Indonesian 50-rupiah coin

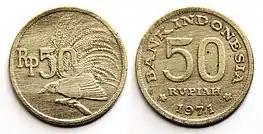
First Rp50 coin; to the left is the reverse, and the right is the obverse.

The Rp50 coin was first introduced in 1971 as a cupronickel coin that weighed , had a diameter, was thick, and had a milled edge. Its obverse featured the lettering "BANK INDONESIA," "50 RUPIAH," and "1971," as well as two stars, while its reverse featured the lettering "Rp50" and a portrait of the greater bird-of-paradise ("Paradisea apoda"). A total of 1,035,435,000 coins were minted. These coins were demonetized on June 25, 2002, and were redeemable in commercial banks until June 24, 2007 and Bank Indonesia offices until June 24, 2012.